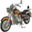
Label: motorcycle